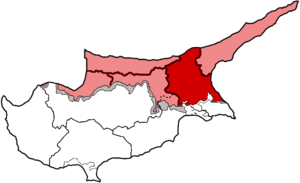
Le District de Famagouste est l'un des six districts qui divise officiellement la République de Chypre. Il couvre à l'origine la partie est l'île.